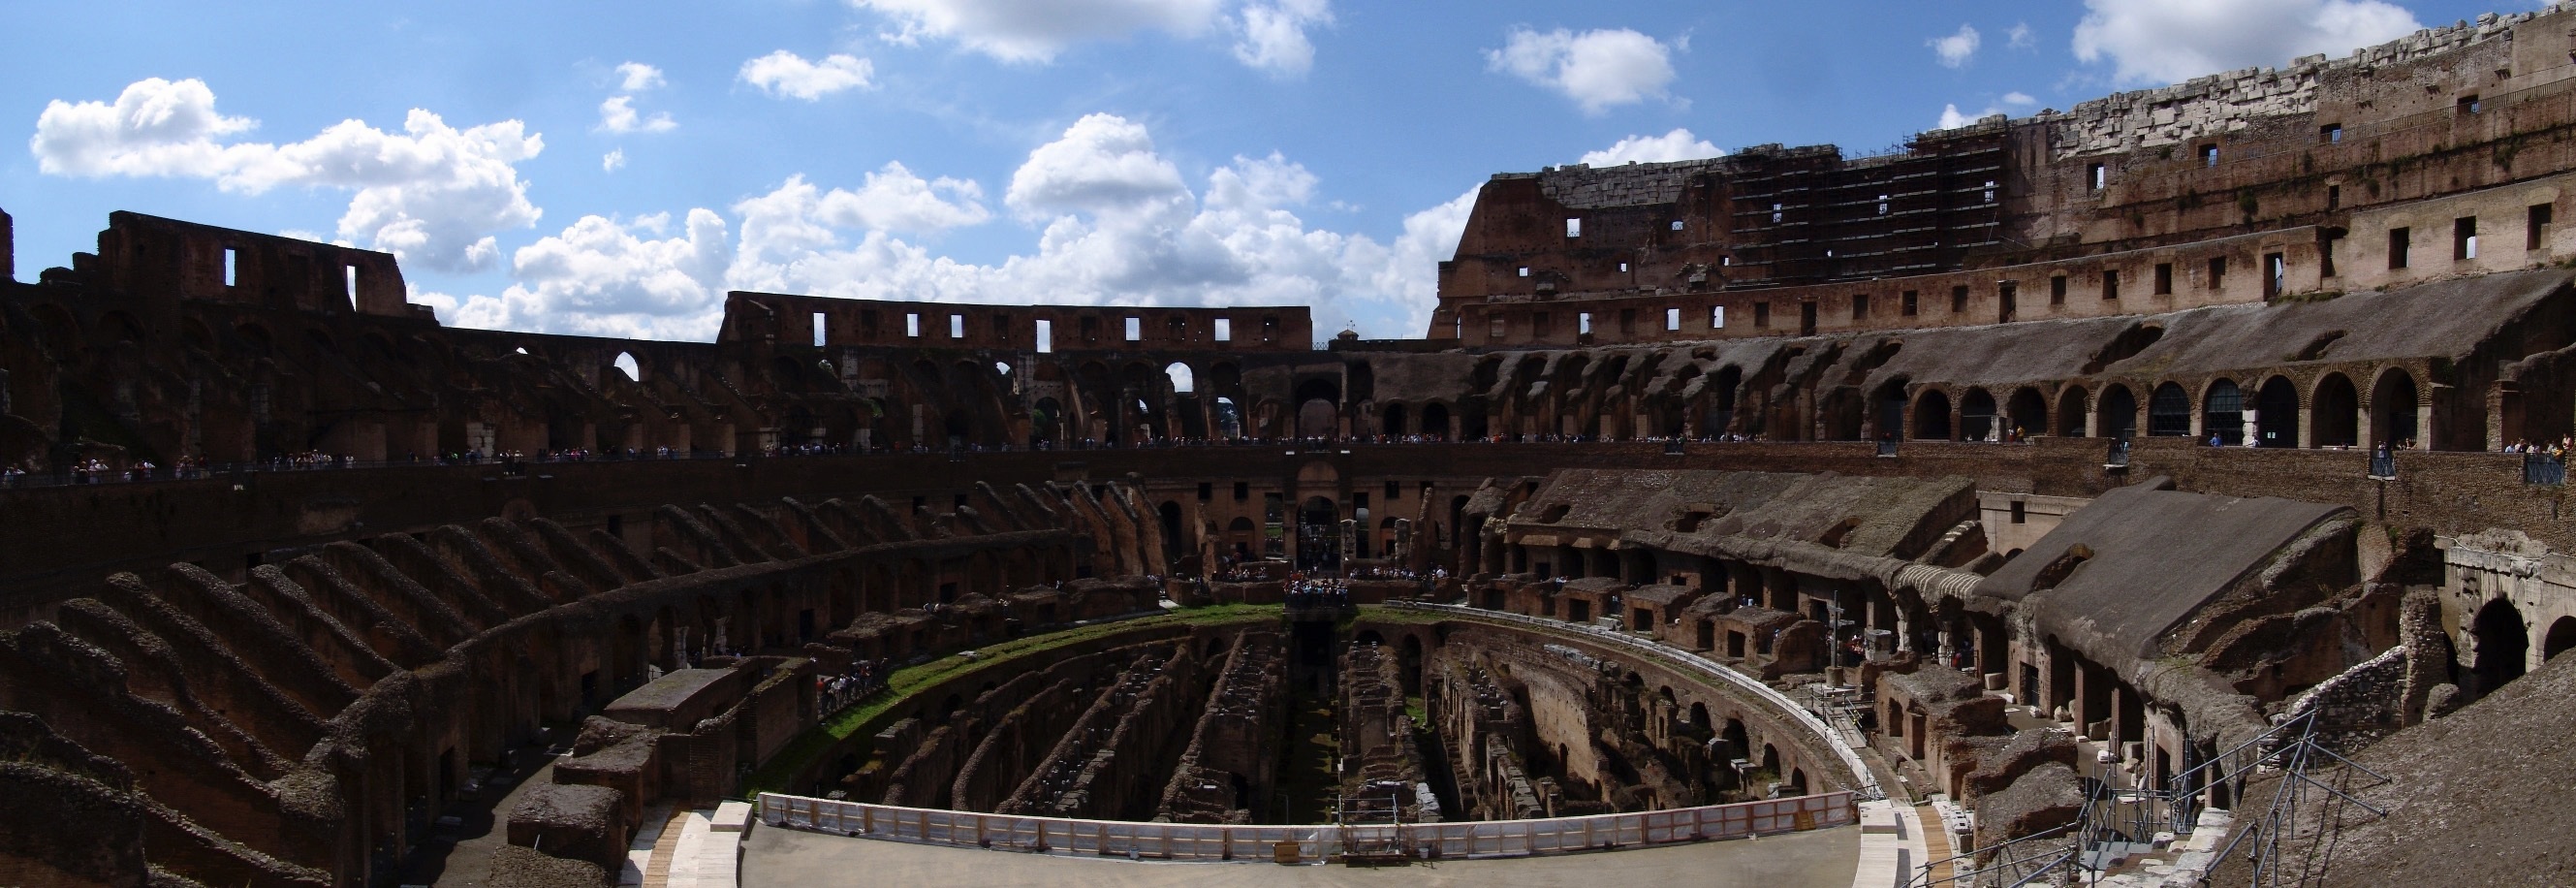
sky, city, panorama, plaza, landmark, italy, arena, amphitheatre, backpacking, roman, metropolis, ancient rome, historic site, ancient history, the colosseum, colosseo, human settlement, ancient roman architecture